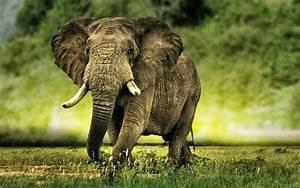
elephant